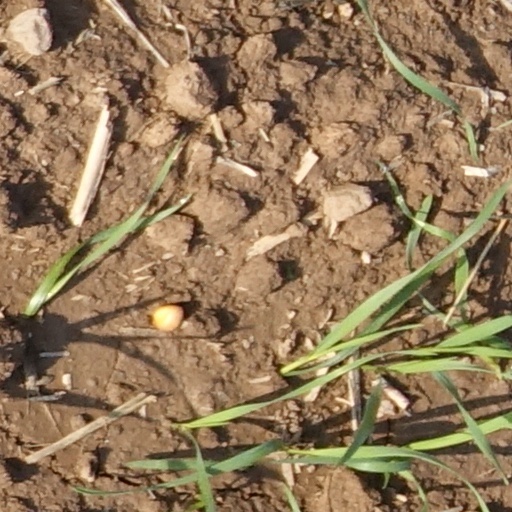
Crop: wheat